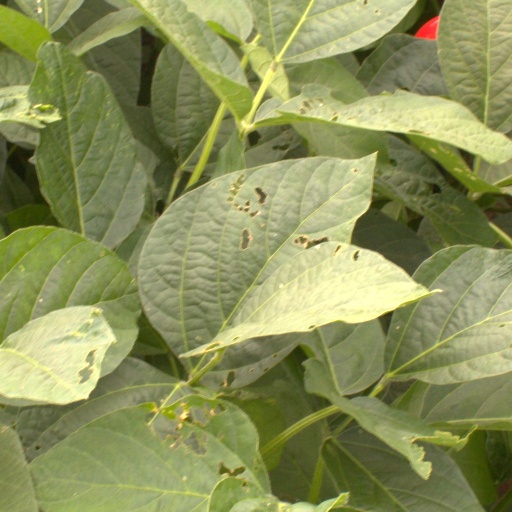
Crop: soybean